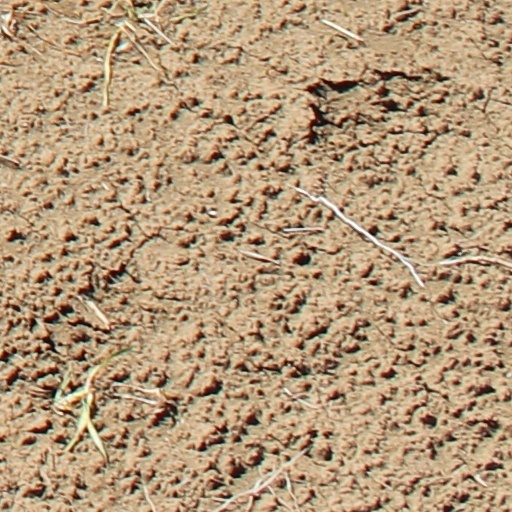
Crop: wheat